Grand Lake o' the Cherokees

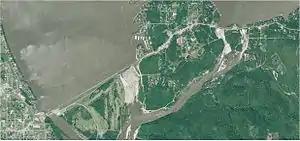
Aerial View of Pensacola Dam and Grand Lake

Pensacola Dam is claimed to be the longest multiple-arch dam in the world, its main span consisting of 51 arches totaling in length, and supporting a walkway and State Highway 28, a narrow, two-lane highway. A 120-megawatt, six-unit powerhouse sits at the west end, with 21 spillways on the east end. The project's chief engineer was W. R. Holway (who was also responsible for Tulsa's Spavinaw water project), while the architect of record for the PWA-style Art Deco design of the dam and powerhouse was Tulsan John Duncan Forsyth.